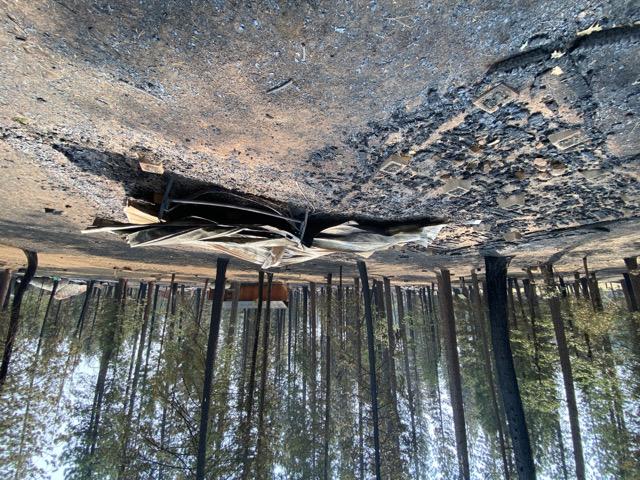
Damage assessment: destroyed